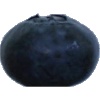
Label: Blueberry 1